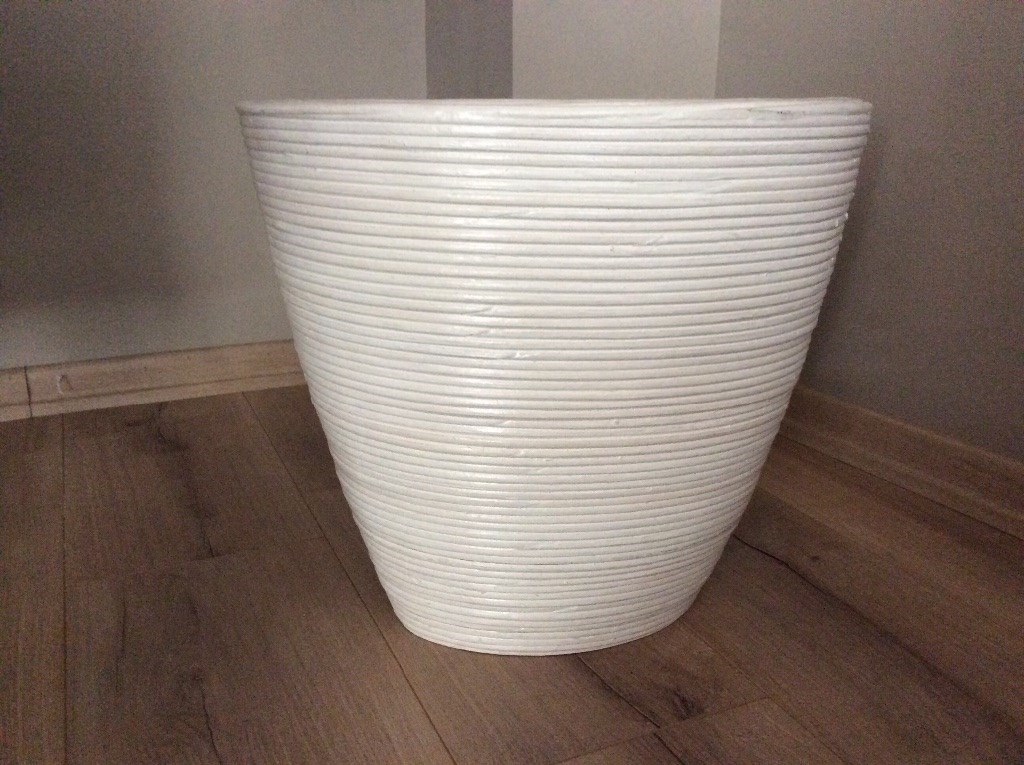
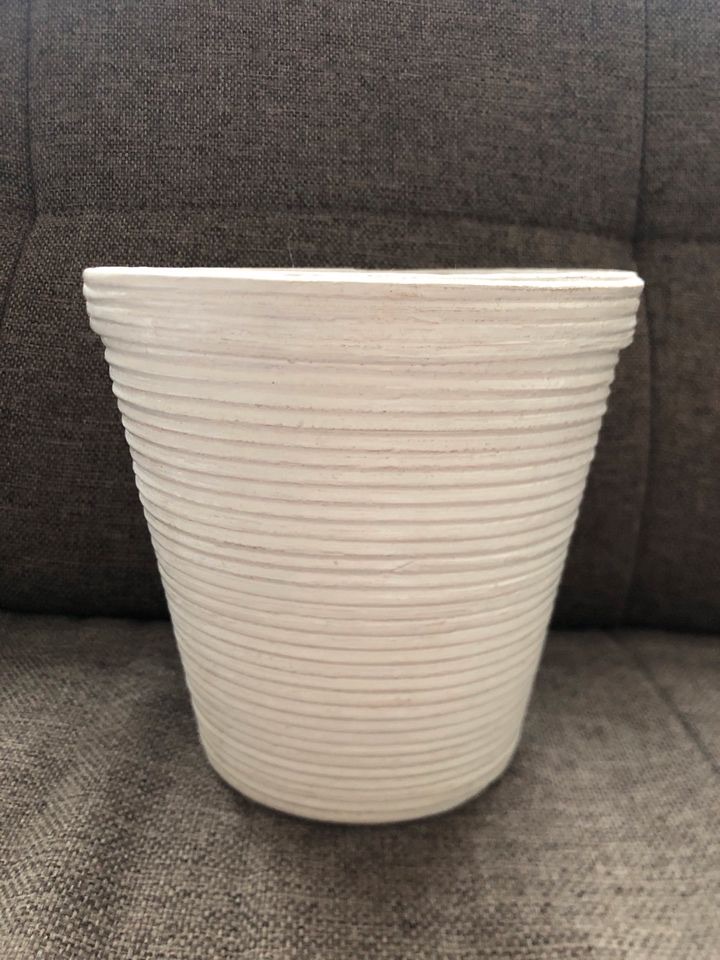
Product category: misc
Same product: yes